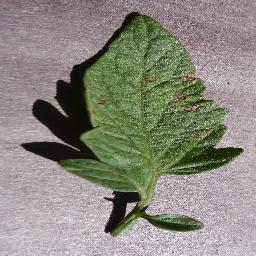
Label: Tomato___Early_blight